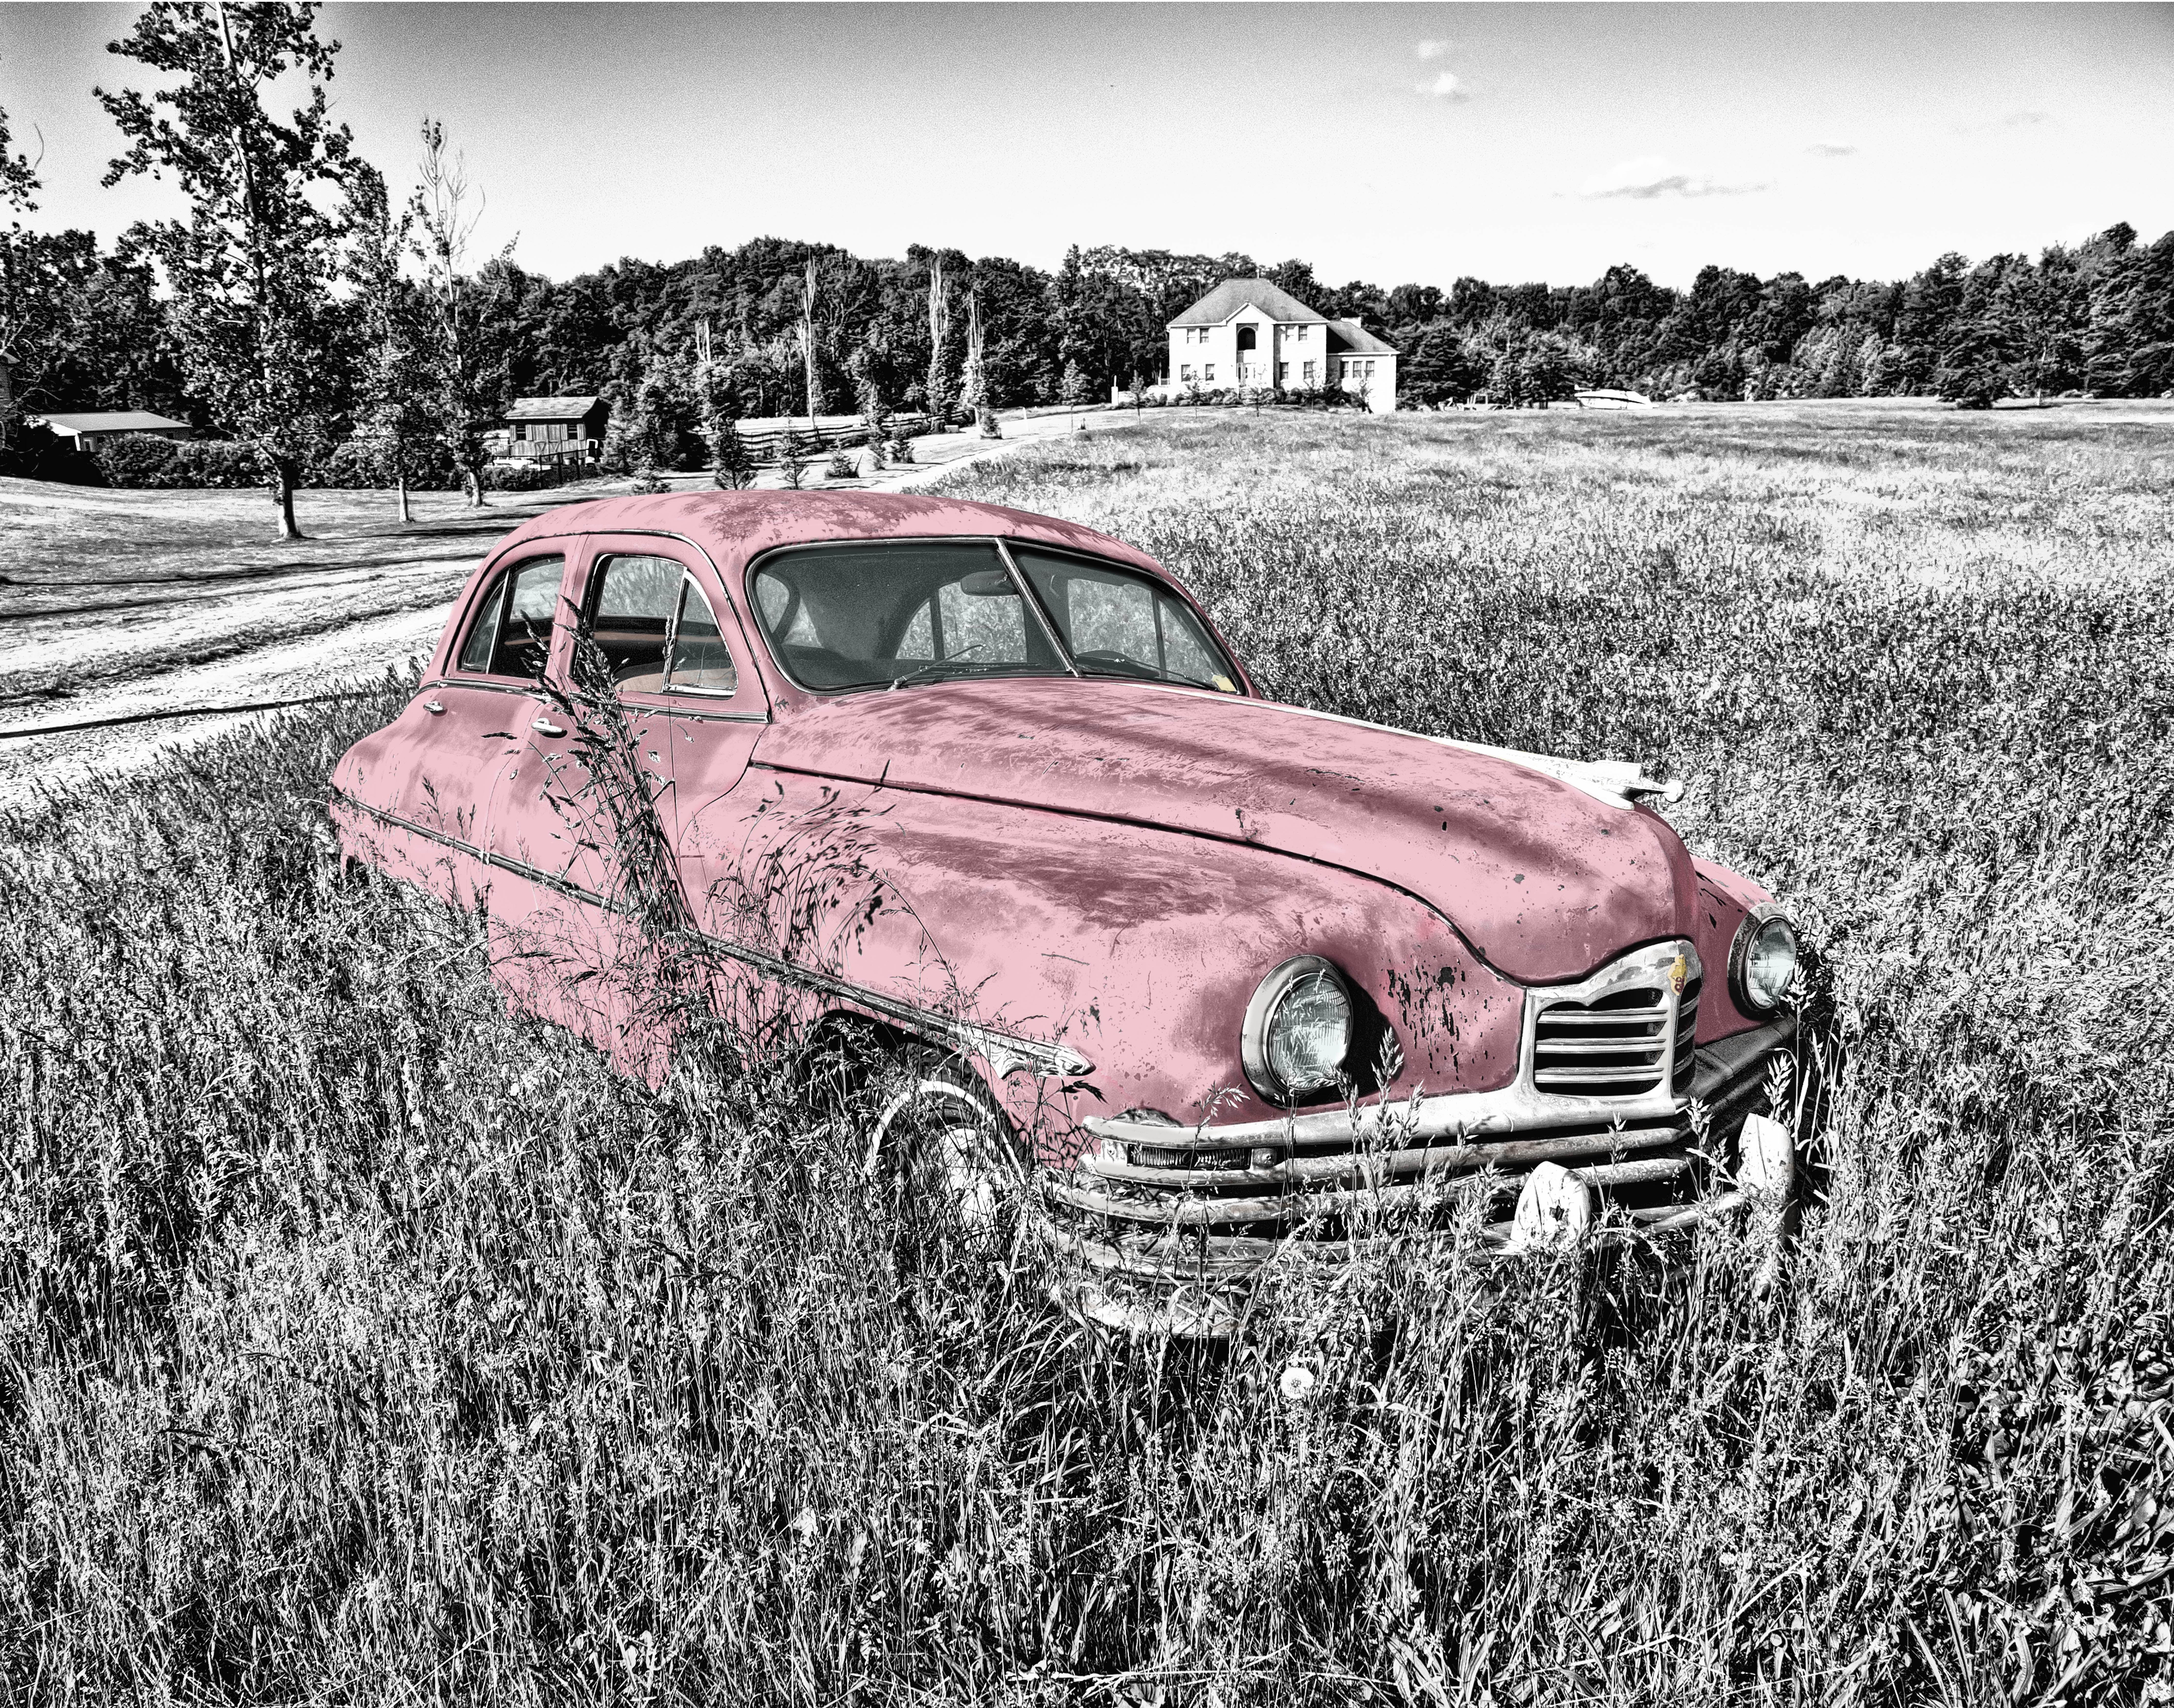
grass, black and white, car, vintage, old, vehicle, headlight, monochrome, pink, vintage car, hdr, sedan, bonnet, oldtimer, classic, antique car, land vehicle, monochrome photography, automobile make, automotive design, luxury vehicle, performance car, radiator bonnet, engine hood